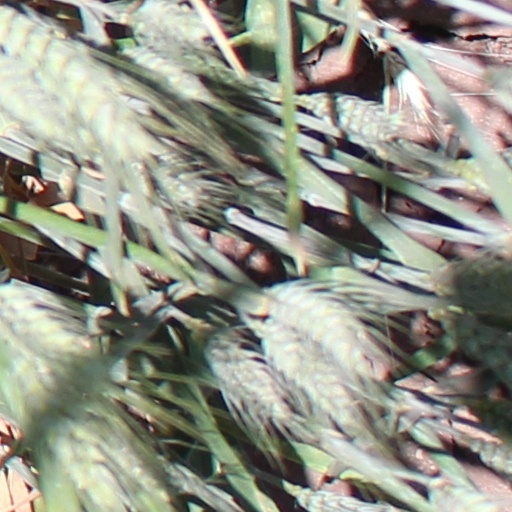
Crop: wheat